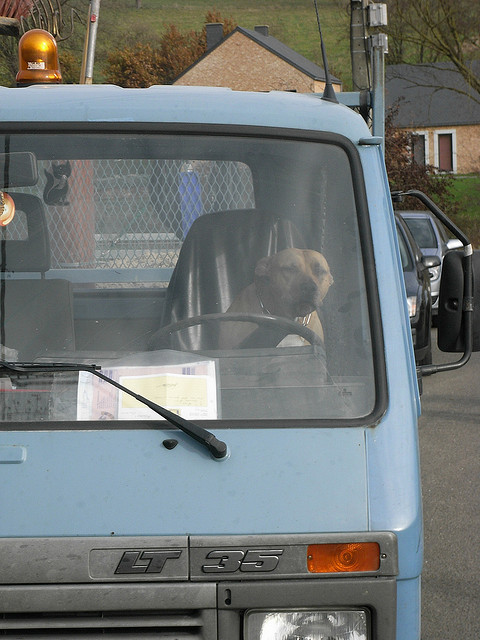
There is a dog sitting behind the wheel in a truck.

A dog sitting in the driver's seat of a truck.

a dog sitting in the driver seat of a truck